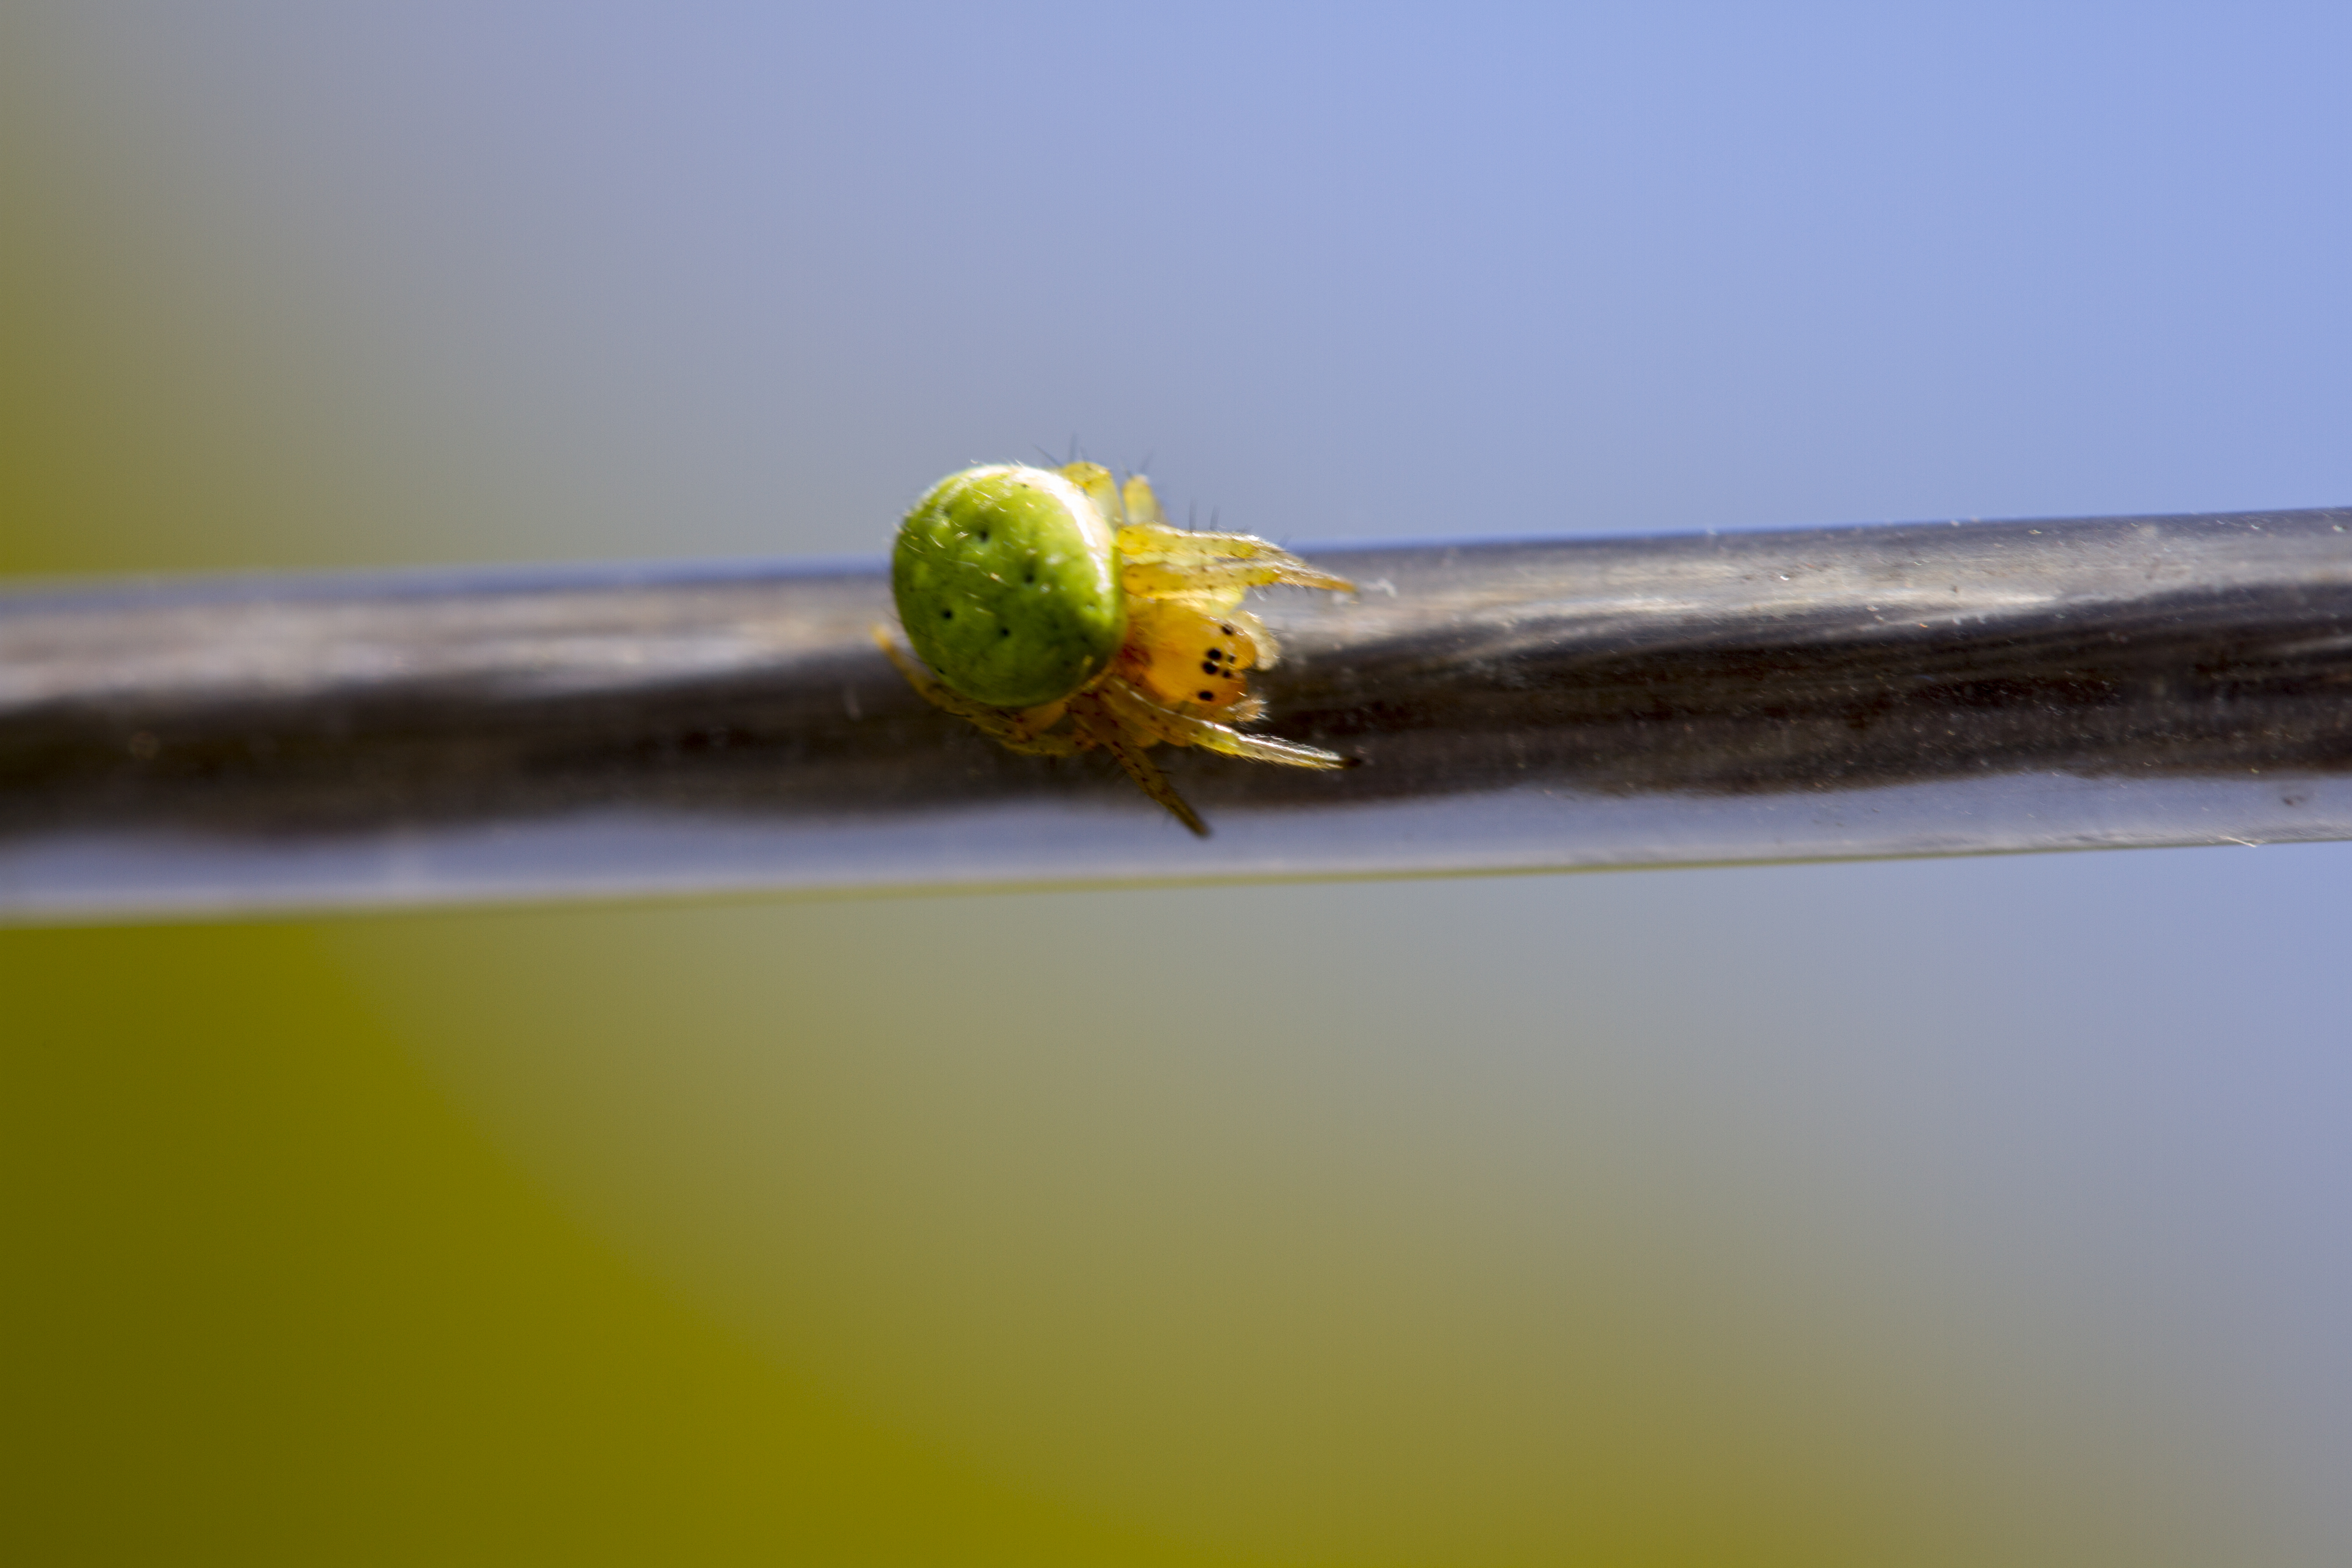
nature, branch, leaf, flower, green, reflection, produce, yellow, flora, fauna, close up, uk, peterborough, macro photography, plant stem